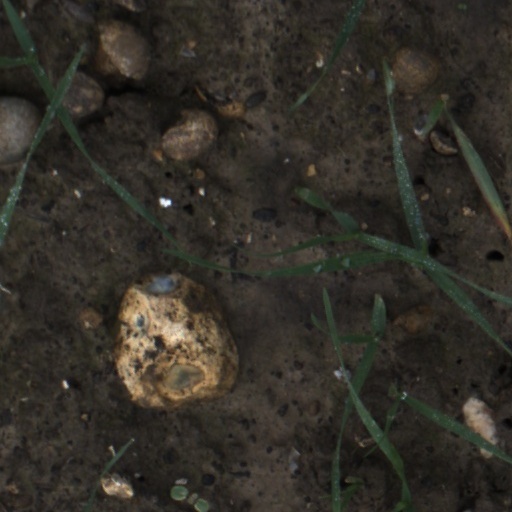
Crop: wheat